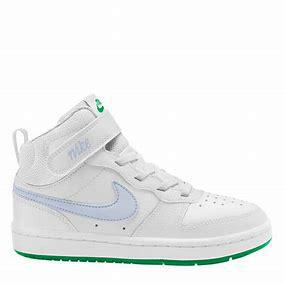
Brand: Nike
Model: Court Borough Mid 2